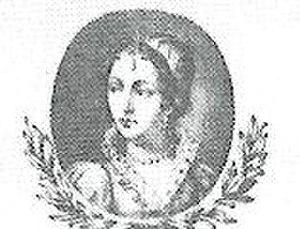
Élisabeth de Hongrie était une princesse hongroise membre de la dynastie des Árpád puis par mariage duchesse de Grande-Pologne.